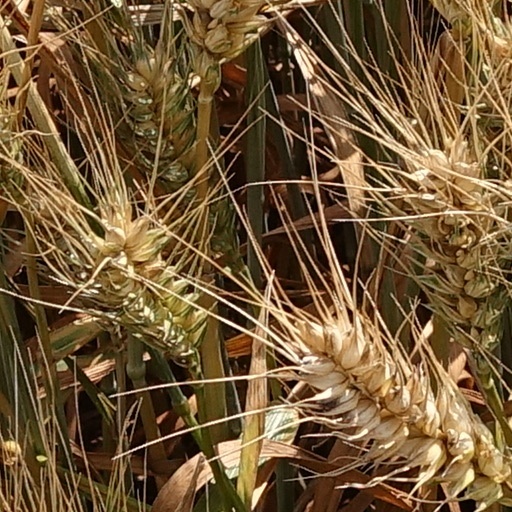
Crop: wheat